Len Scott

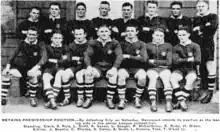

Scott played 17 matches for Devonport in 1929, scoring 11 tries. In their round 1 win over Ponsonby "L. Scott, the Shore greyhound accepted a beautifully timed pass and sailed across wide out". The Herald described him as "undoubtedly the fastest wing in the code. Time and again he turned defence into attack with his pace".